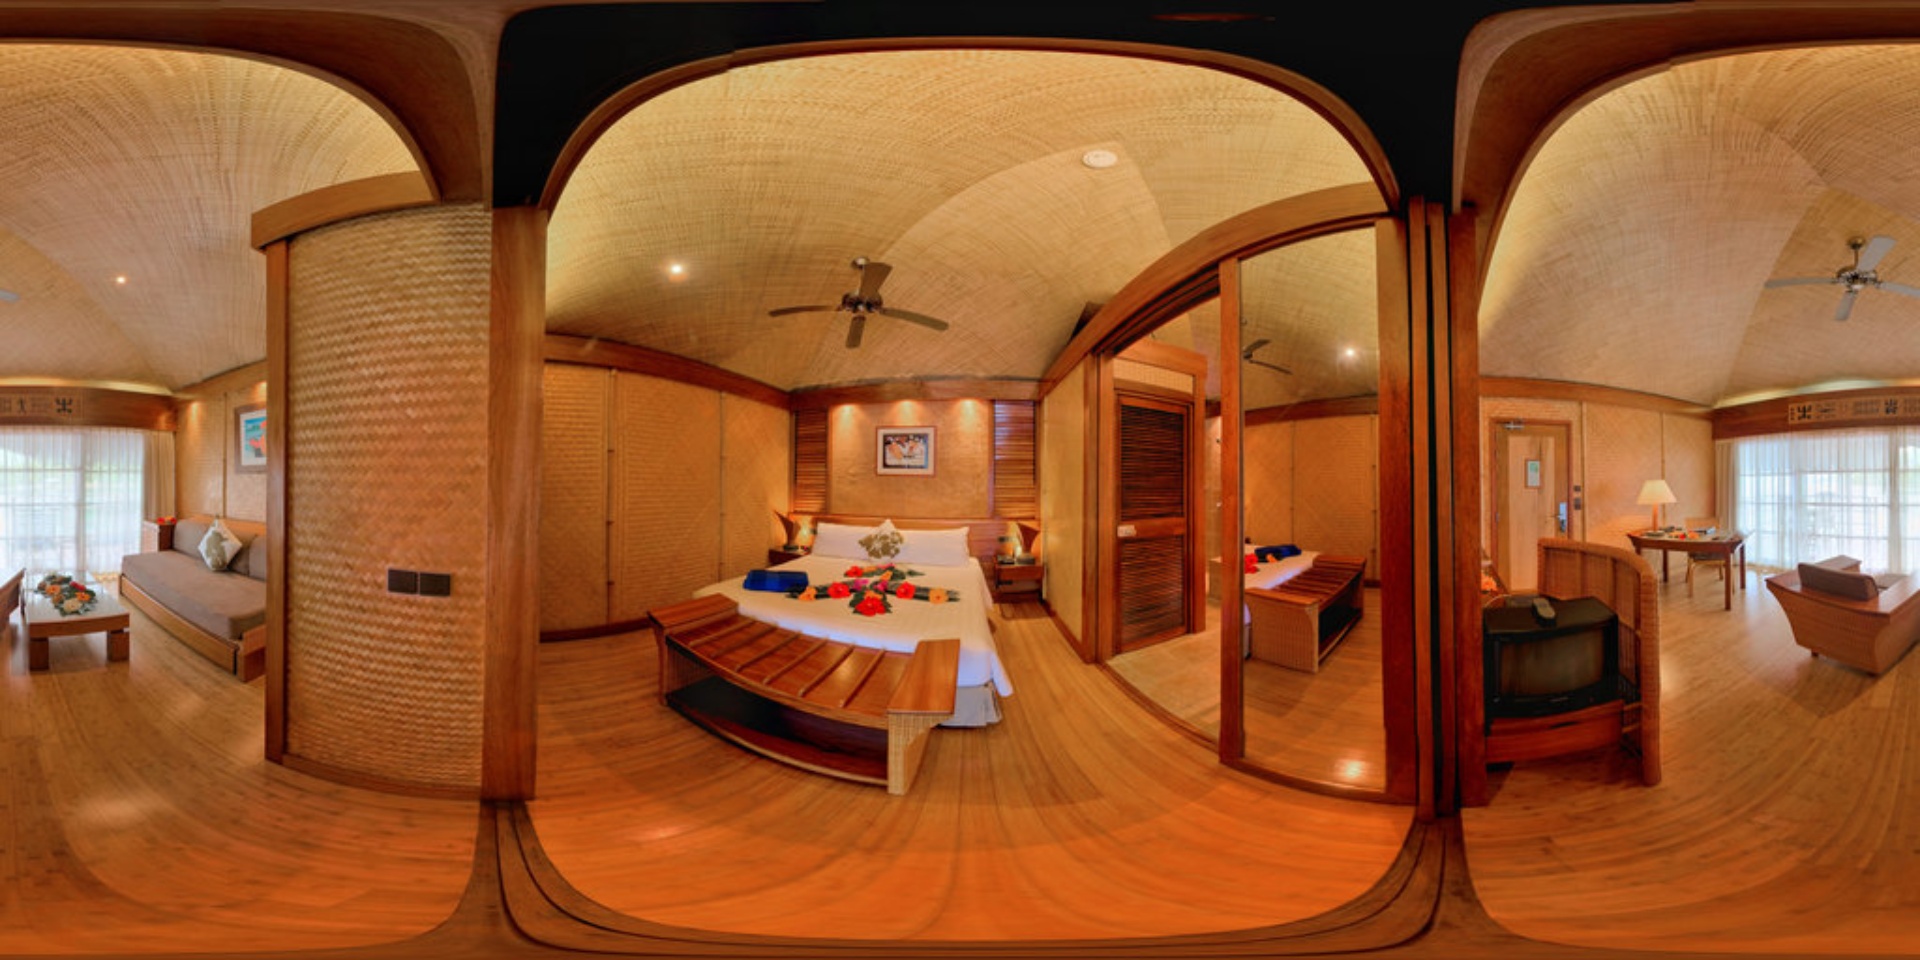
Referred object: The flowers on the coffee table

Referred object: the bed with flower arrangement